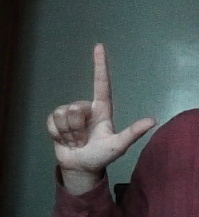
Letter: laam